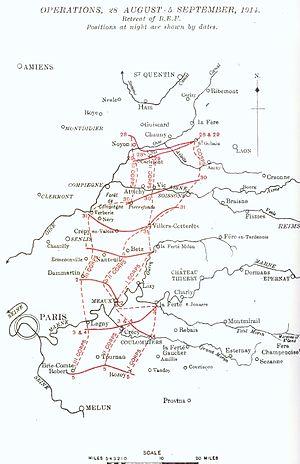
L'expression bourrage de crâne apparue dans l’argot parisien à la fin du XIXᵉ siècle se répand pendant la Première Guerre mondiale pour désigner la propagande outrancière et souvent mensongère de la plupart des journaux. Elle a été popularisée par le journaliste Albert Londres qui dénonça dans ses reportages la propagande pendant la Première Guerre mondiale.